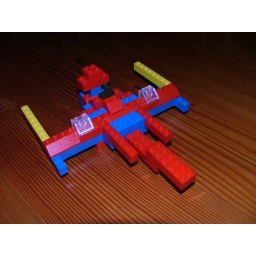
My 4-year old son designed and built this Spiderman (because it's blue and red) space fighter - all by himself!